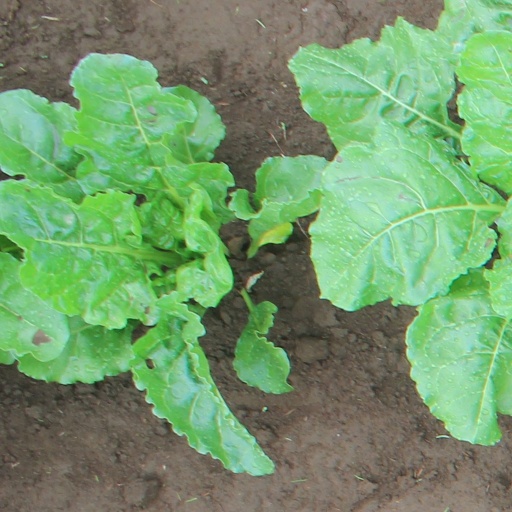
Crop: sugar beet